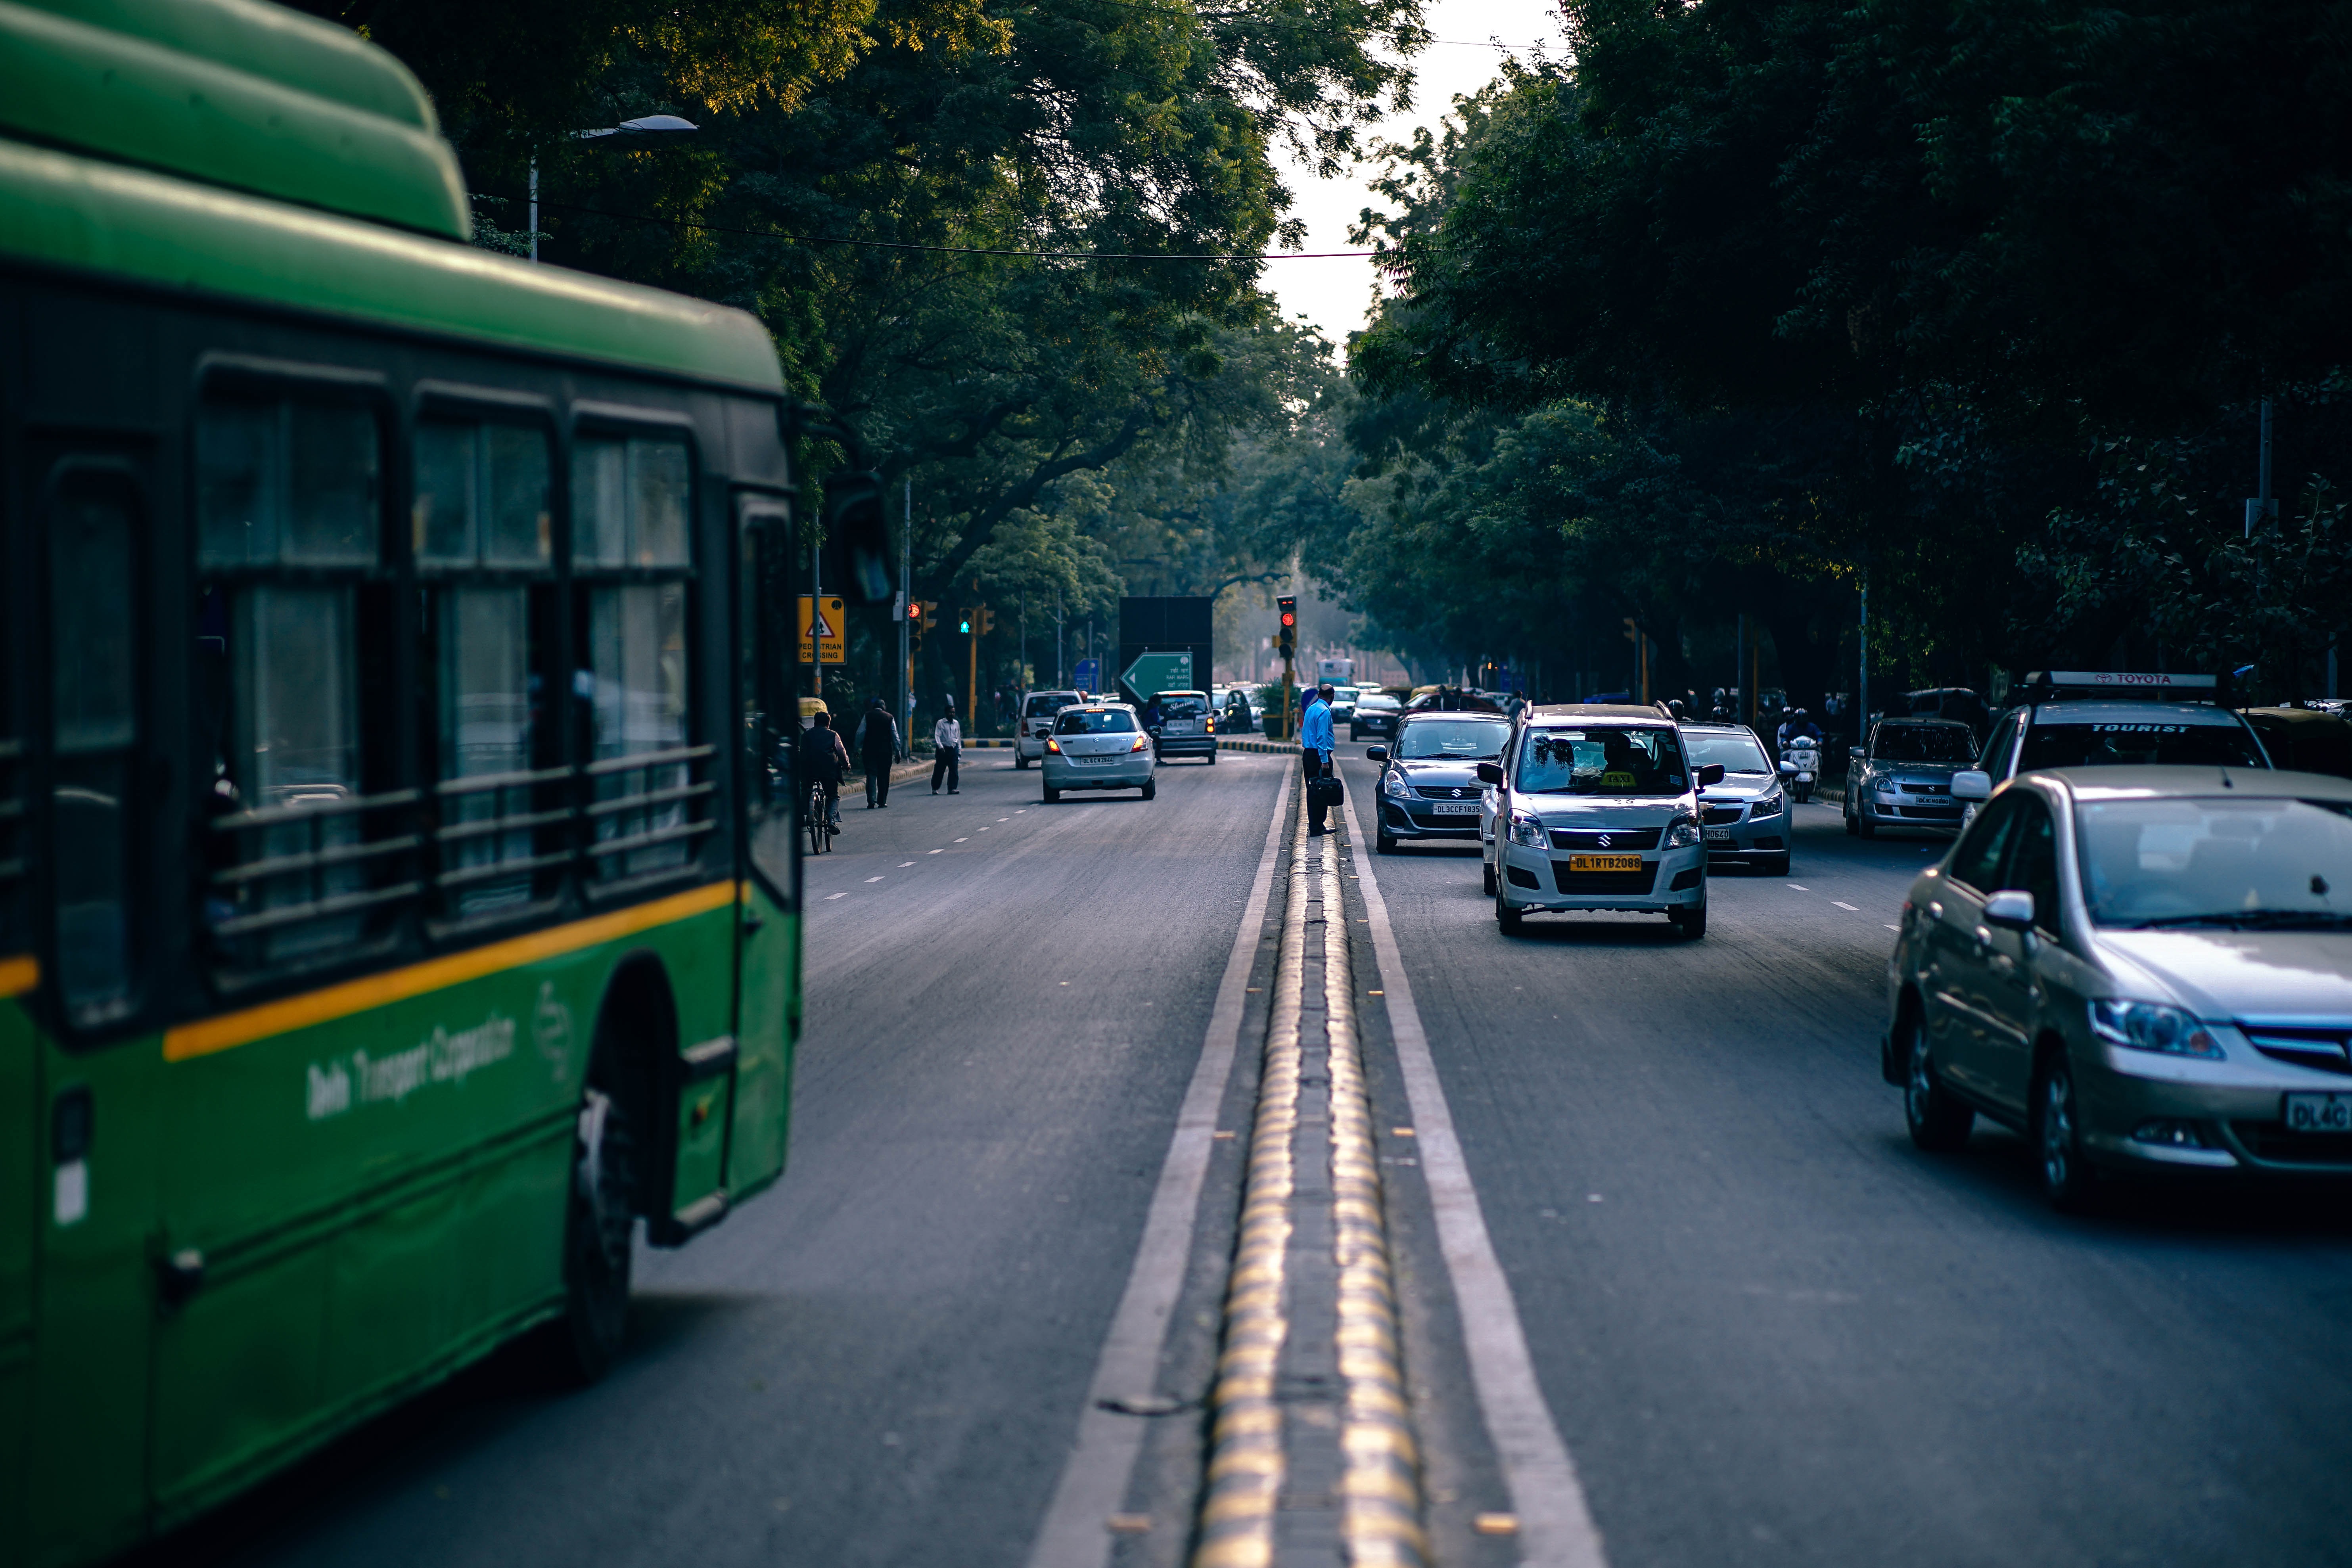
road, traffic, street, transport, vehicle, lane, public transport, bus, land vehicle, residential area, mode of transport, metropolitan area